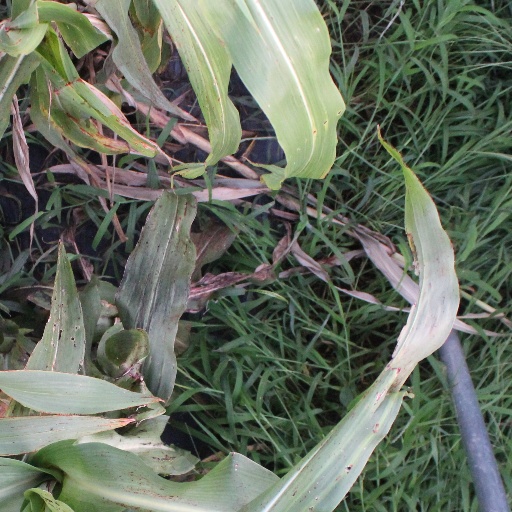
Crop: sorghum